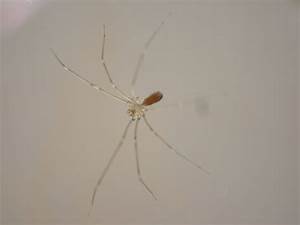
Label: spider